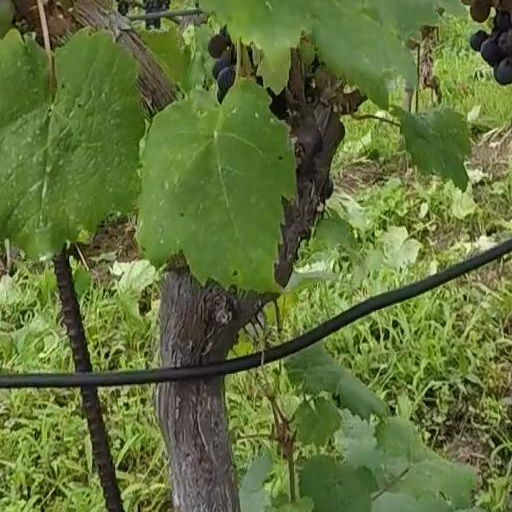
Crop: grape